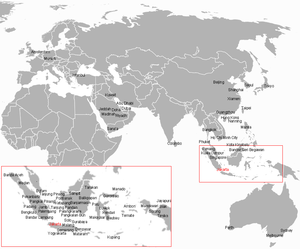
L'aéroport international Soekarno-Hatta est le principal aéroport de Jakarta, la capitale de l'Indonésie.